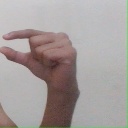
अक्षर: ग